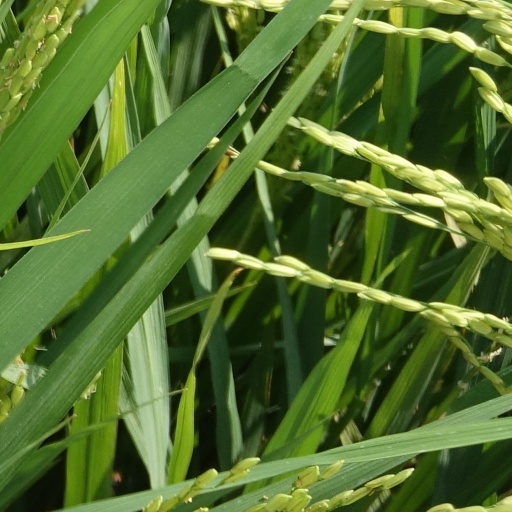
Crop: rice